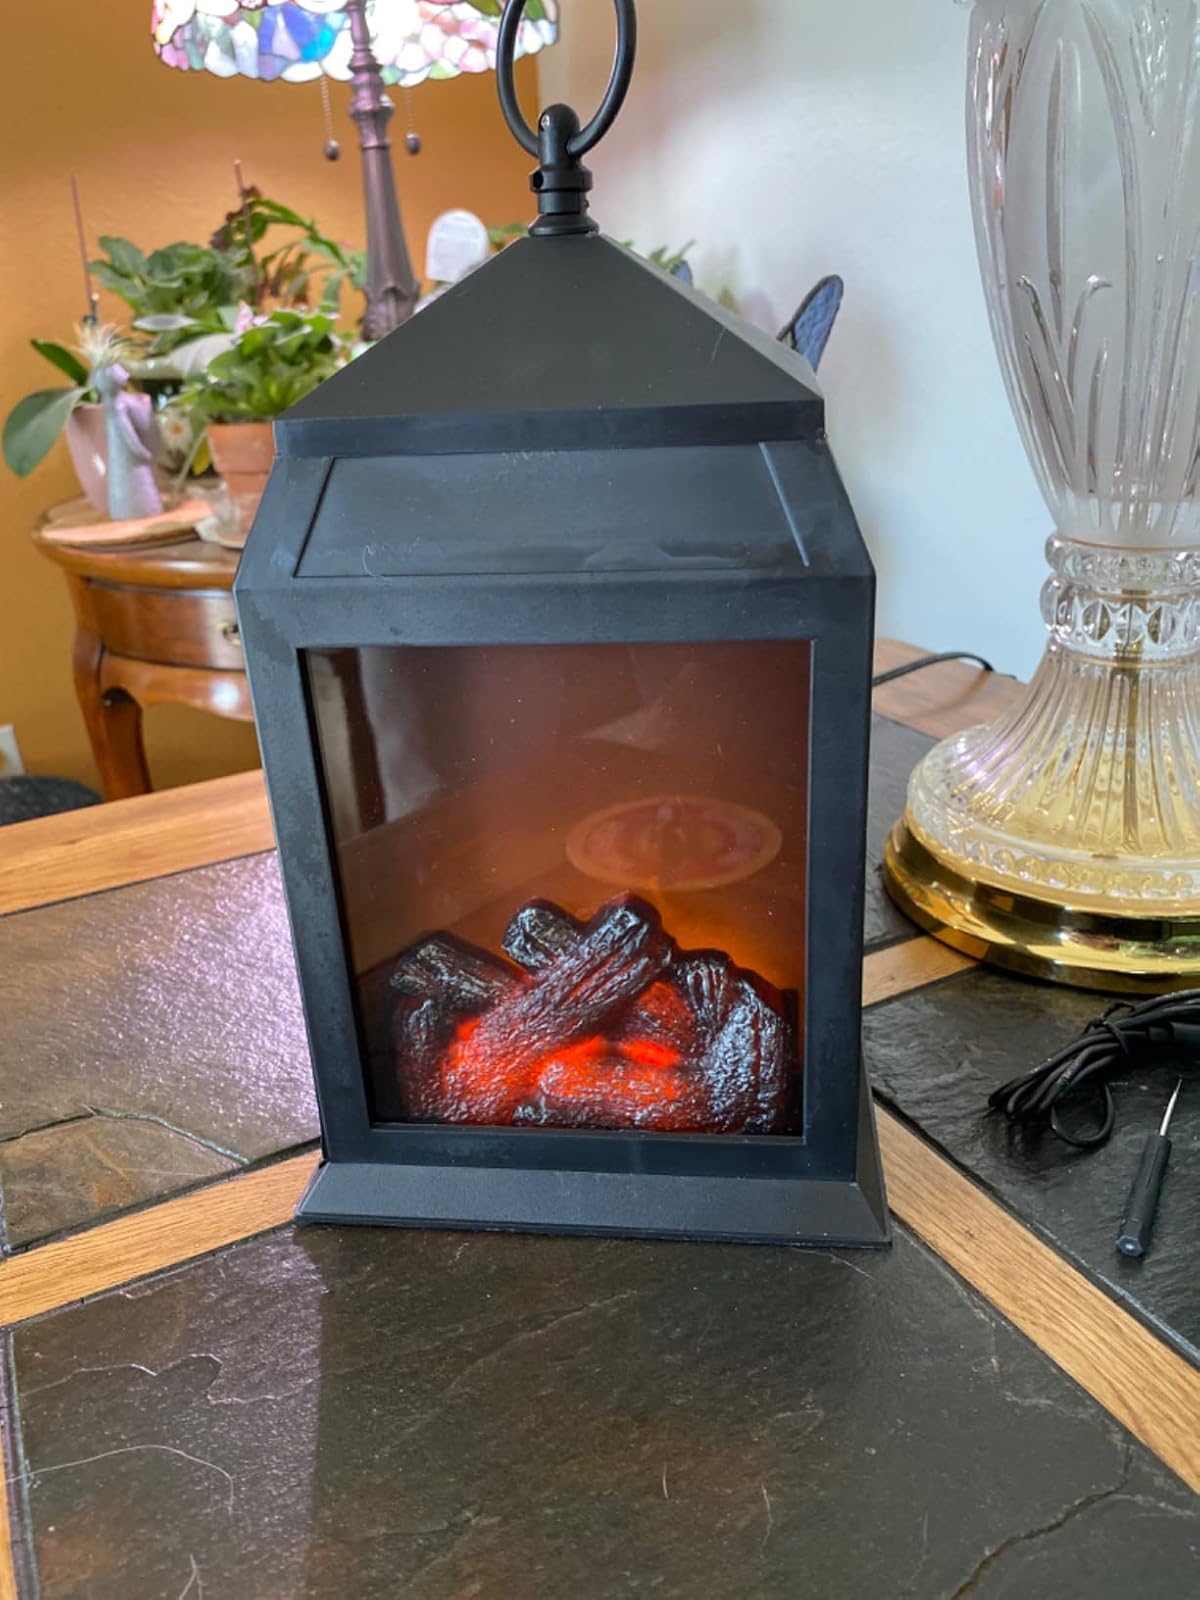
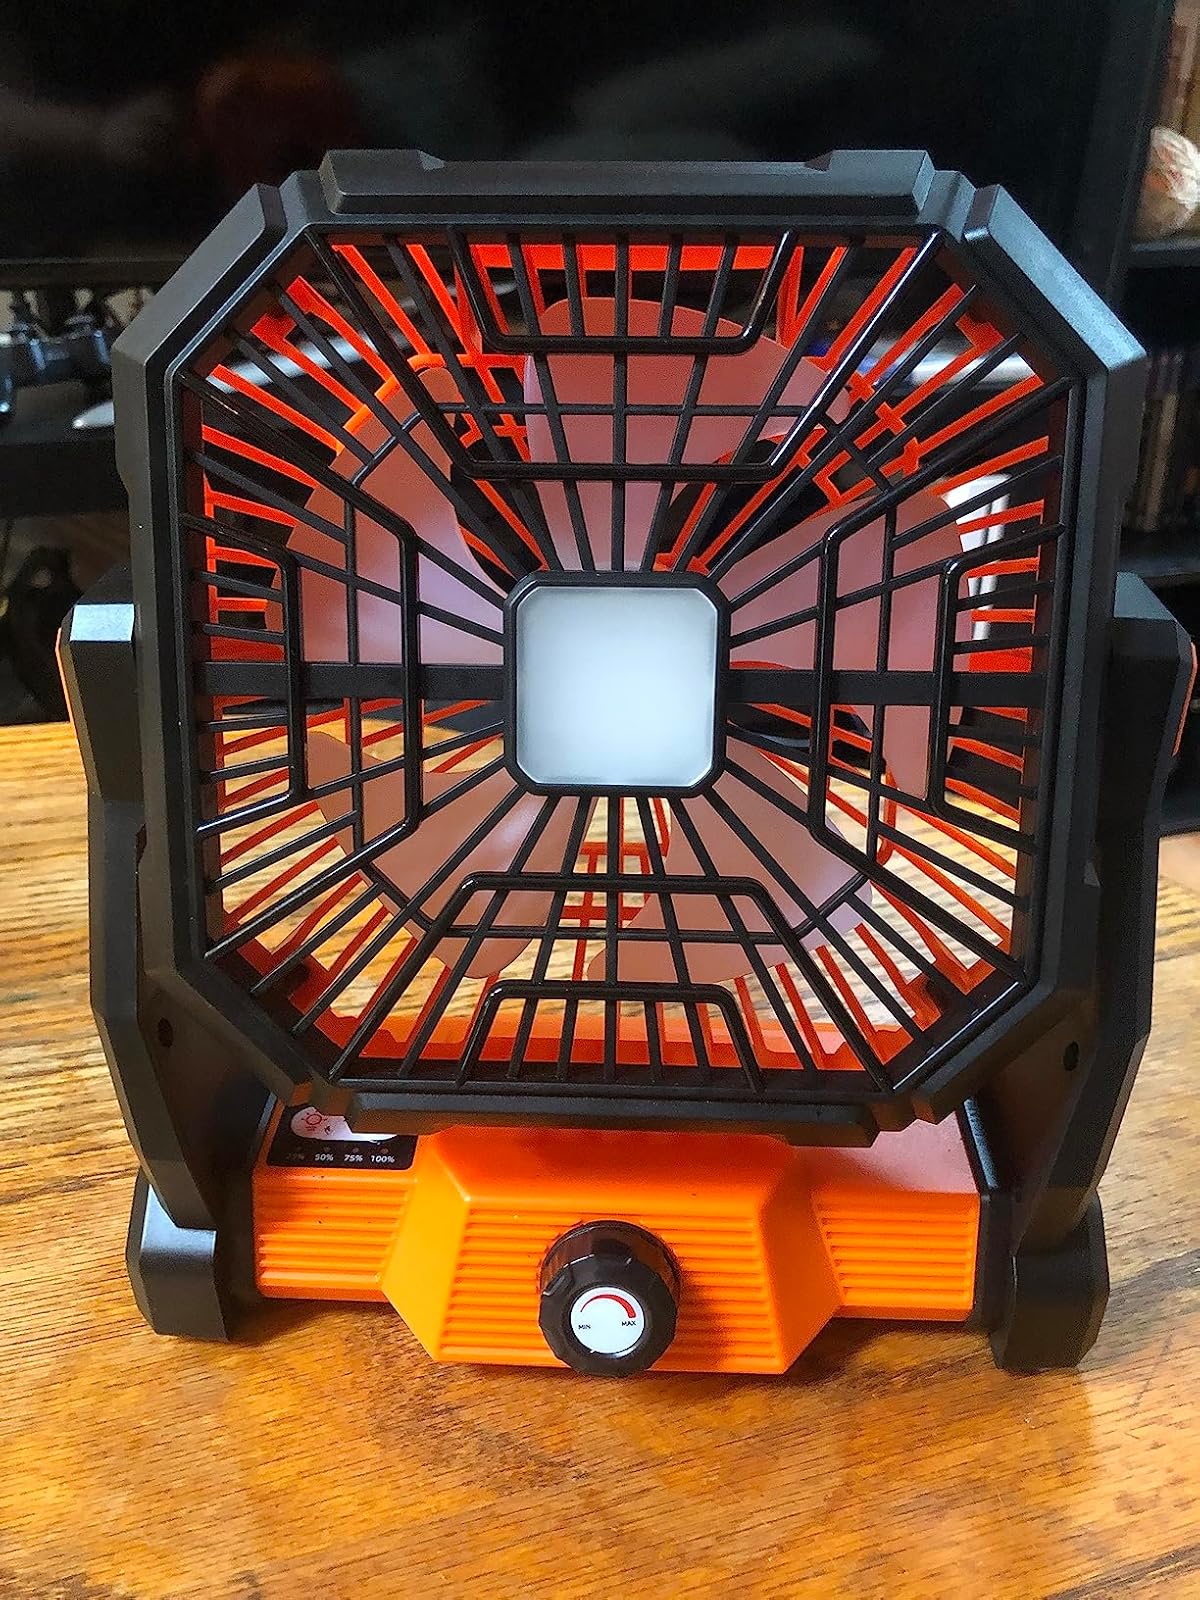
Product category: lantern
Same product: no